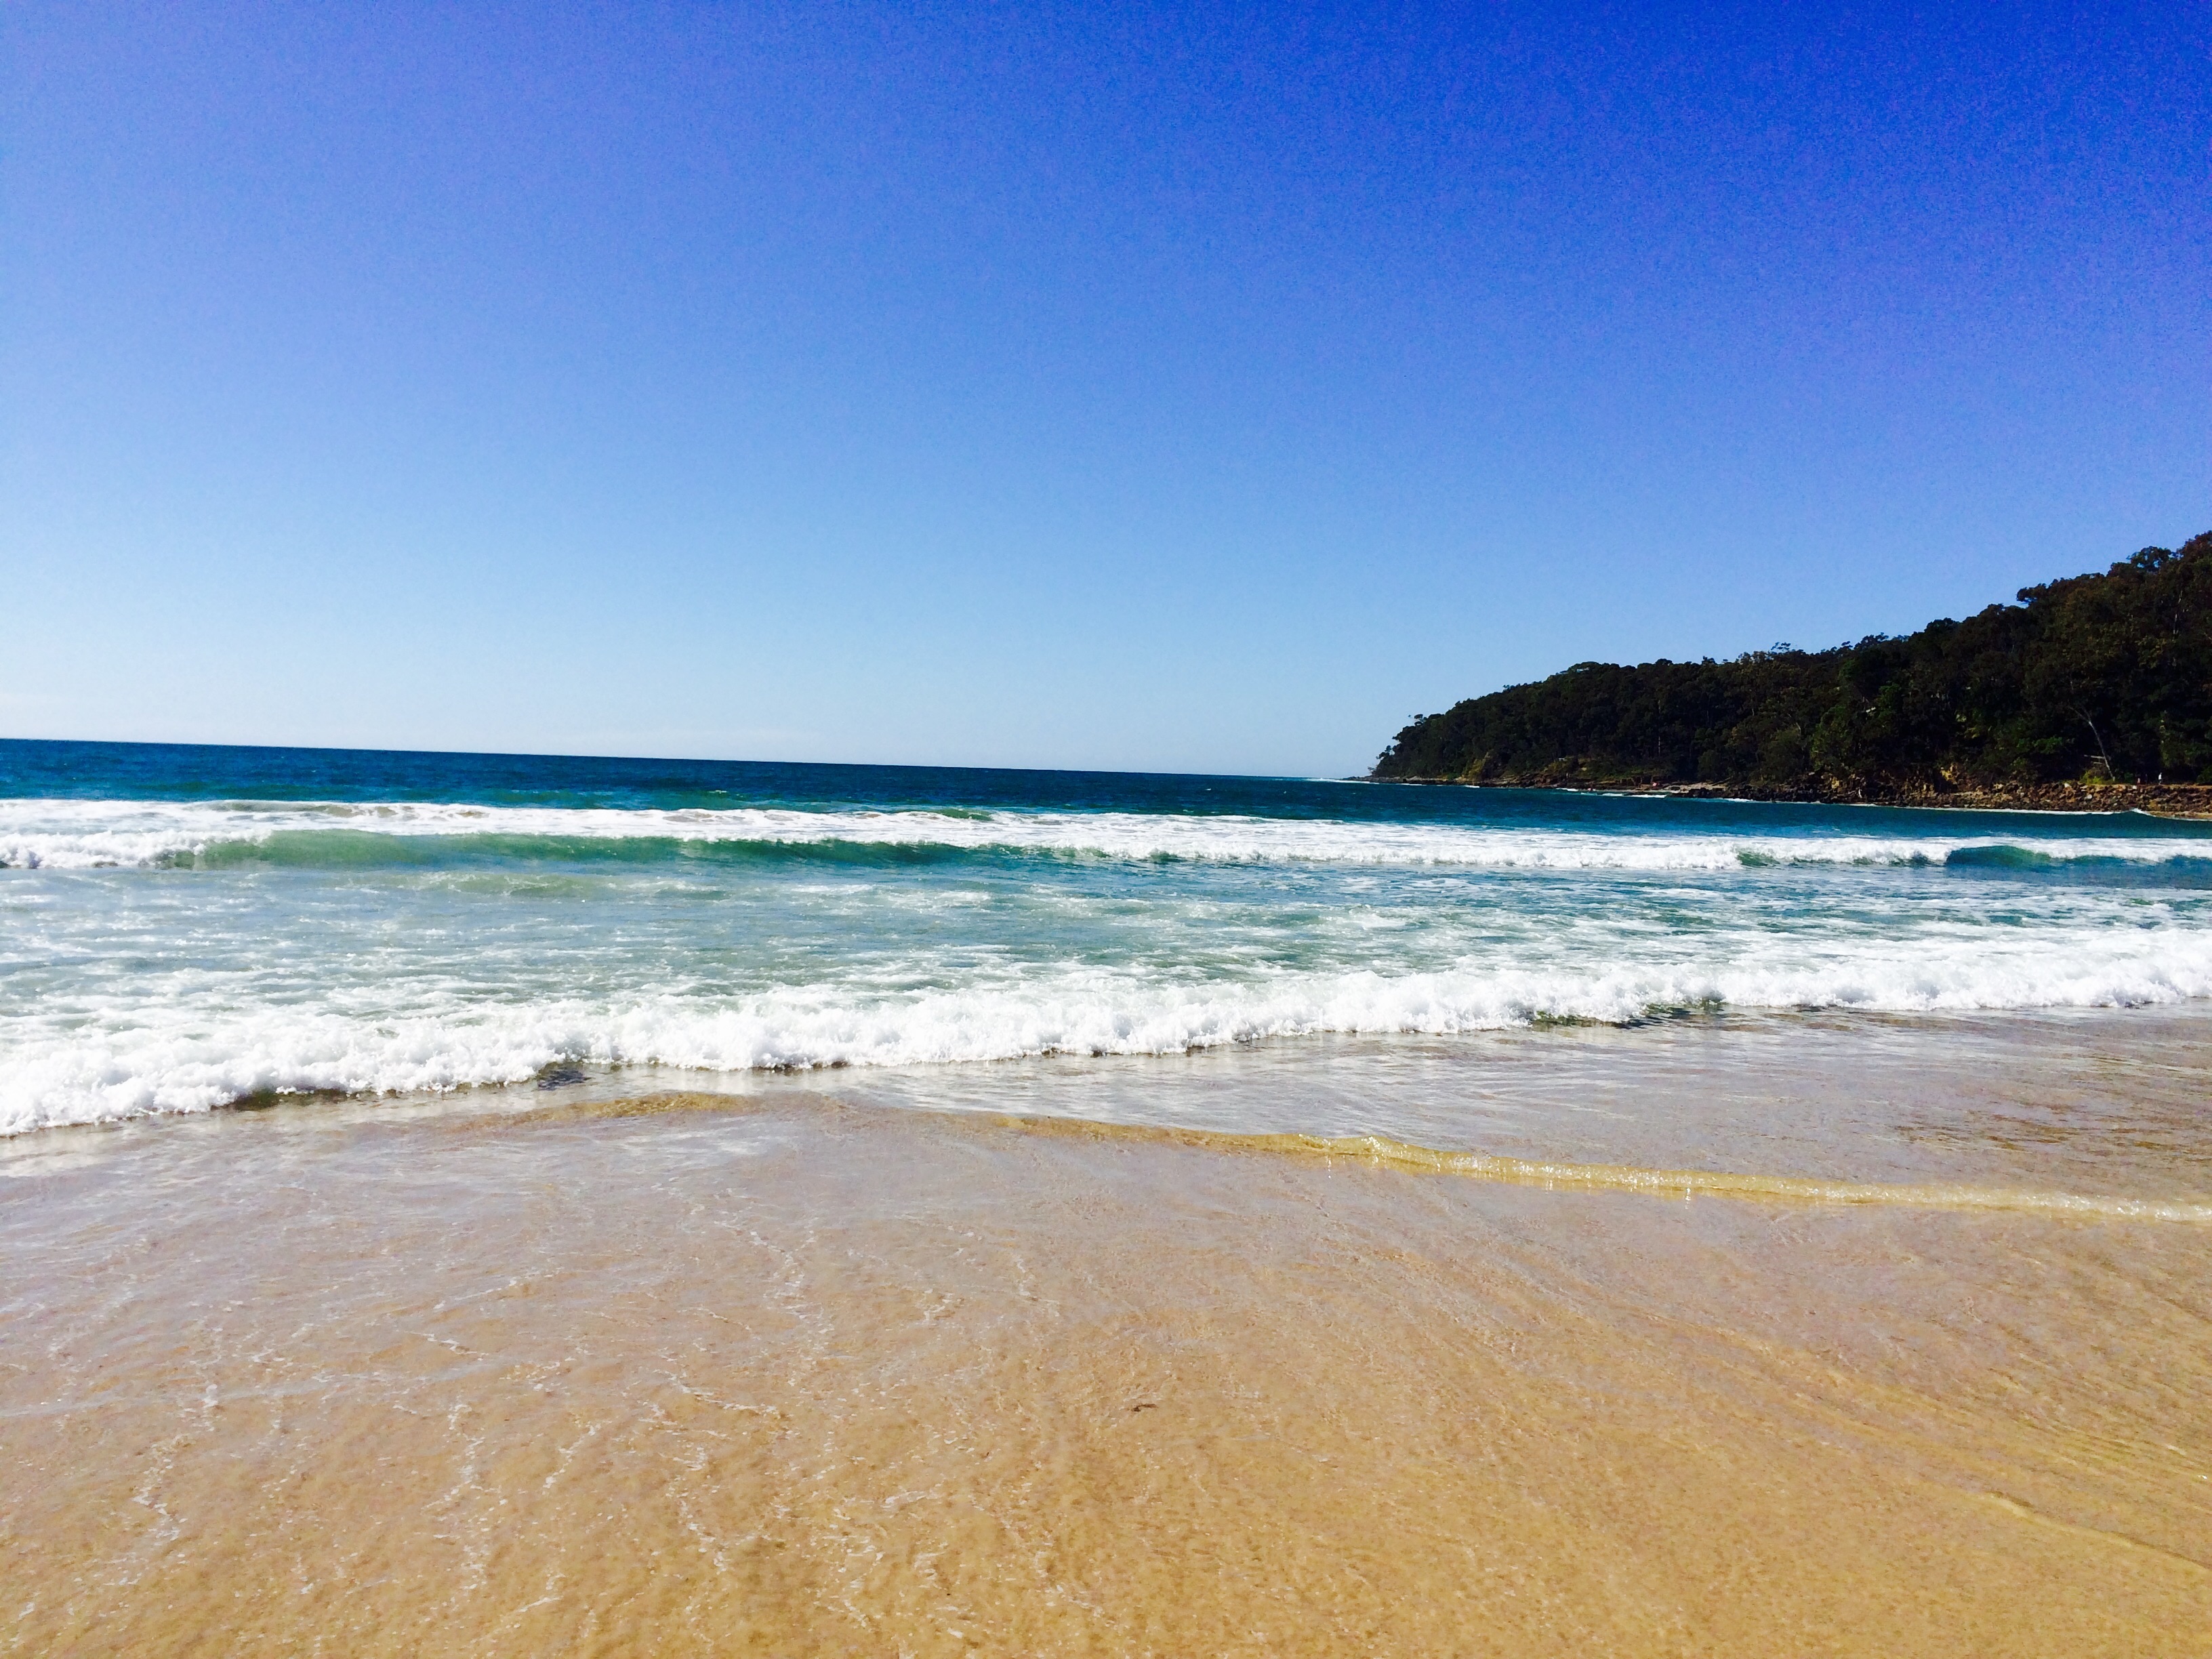
beach, sea, coast, sand, ocean, horizon, shore, wave, vacation, bay, body of water, cape, wind wave